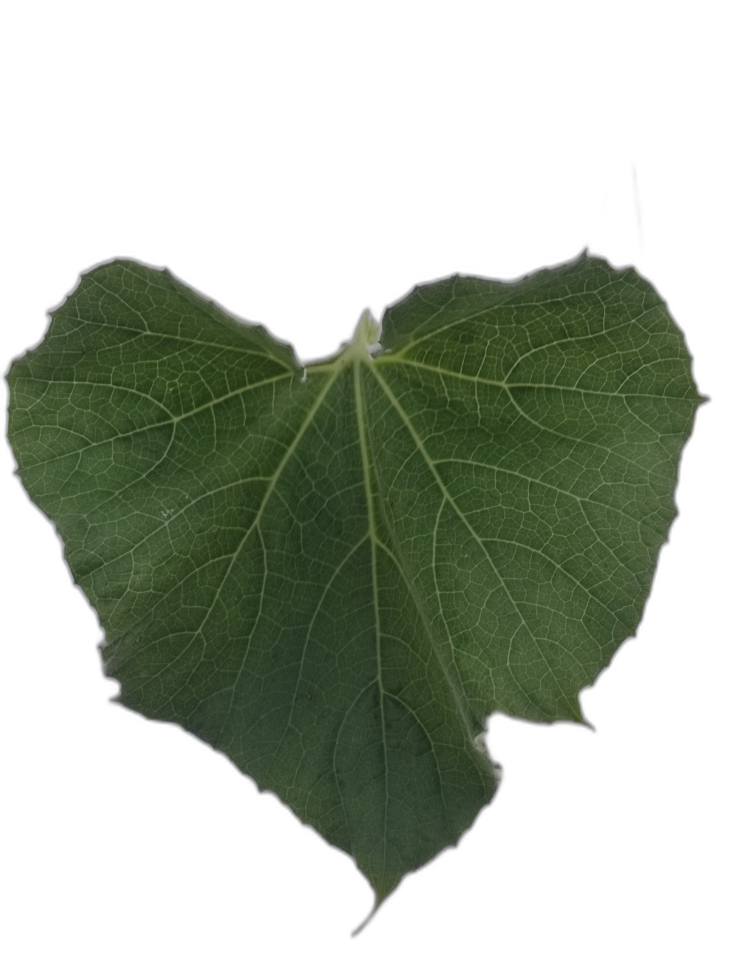
Crop: Bottle Gourd
Label: Healthy